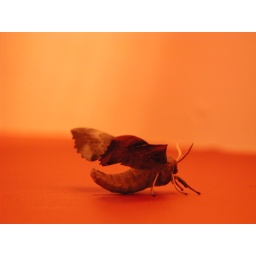
Green one on red wall in profile